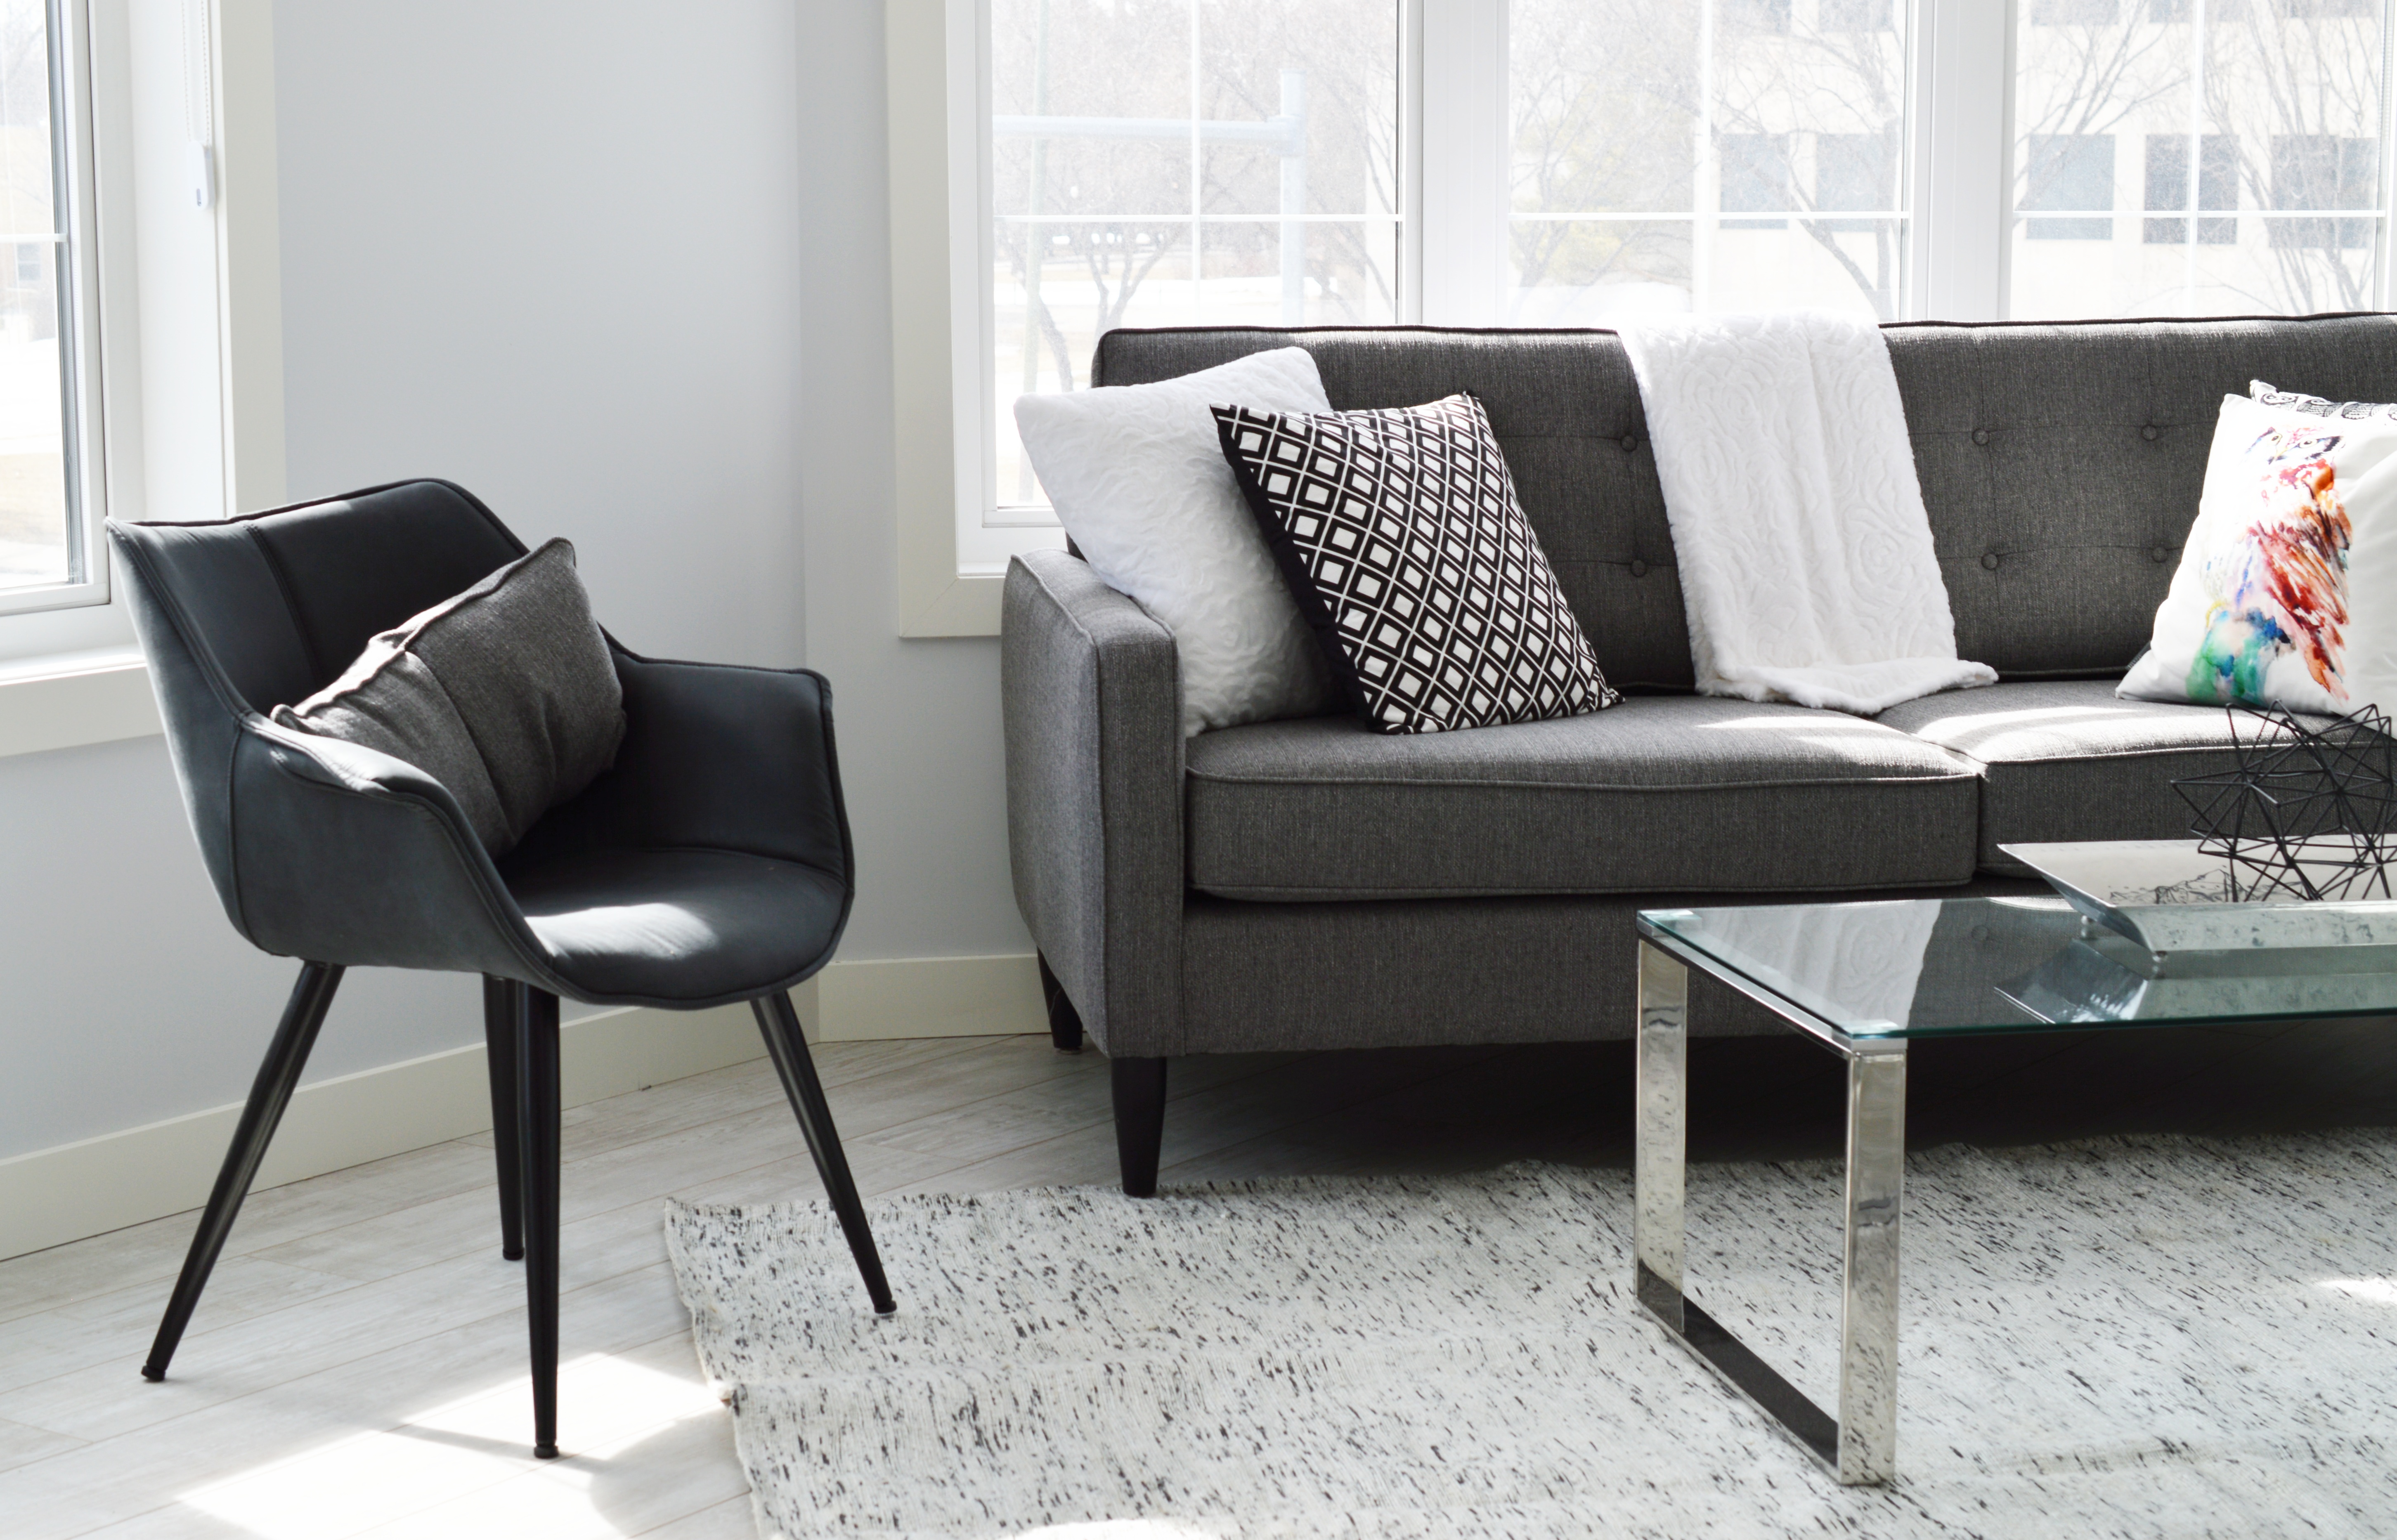
table, white, house, chair, floor, interior, home, urban, living room, furniture, room, lifestyle, sofa, decor, apartment, modern, couch, interior design, design, windows, style, contemporary, living room interior, condo, flooring, studio couch